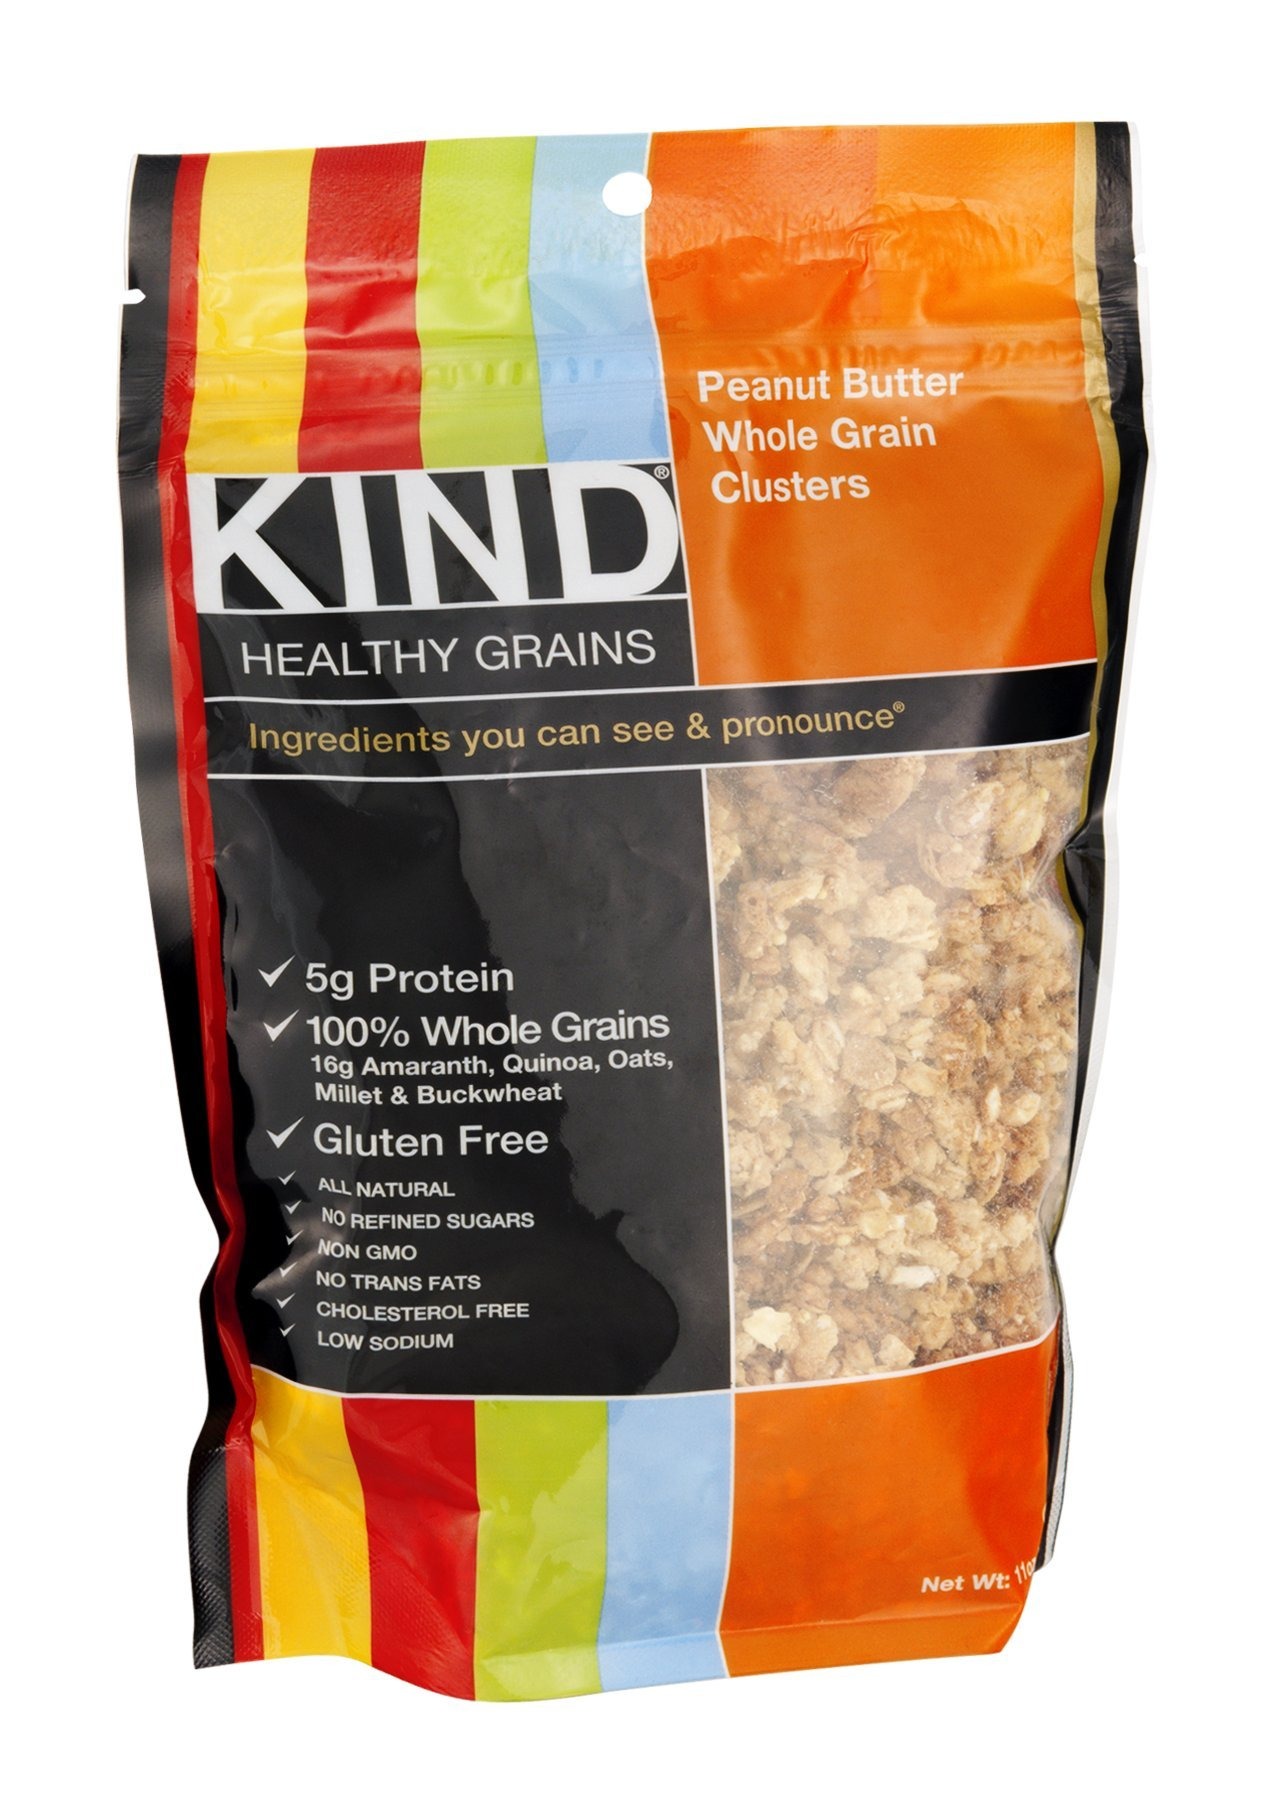
Item Name: Kind Clusters Pnut Btr Whlgrn Bag
Value: 1.0
Unit: Count

Price: 6.39